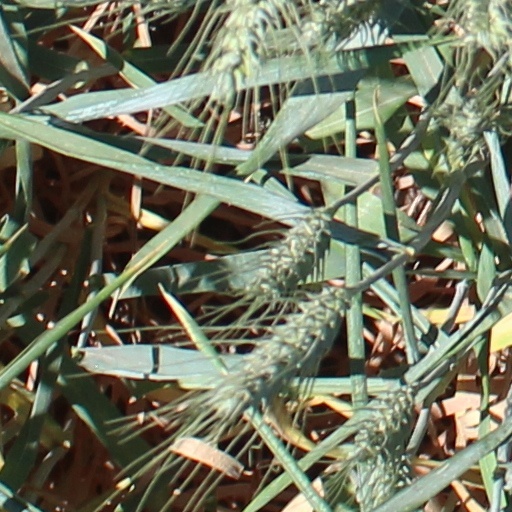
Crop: wheat